Timeline of Brexit

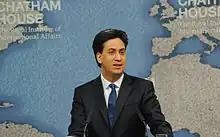
Colour photograph of Ed Miliband speaking from behind a podium at Chatham House in April 2015

On 6 December 2005, David Cameron, the MP for Witney, was elected as leader of the Conservative Party, beating David Davis in the final round. After serving as leader of the opposition for nearly five years, Cameron led his party into the 2010 general election on 6 May that year. The Conservatives gained 97 seats for a total of 307, making them the largest party in Parliament. Labour, who had been in government before the election, won 258 seats, while the Liberal Democrats, with 57 seats, were the third-largest party. With no single party having won enough seats to form a majority government, the country had its first hung parliament since 1974. All three leaders made statements offering openness to creating an administration with another party, and a series of negotiations began. Just after midnight on 12 May, the Conservative–Liberal Democrat coalition agreement was approved, with Cameron as prime minister and Nick Clegg, the leader of the Liberal Democrats, as deputy prime minister.